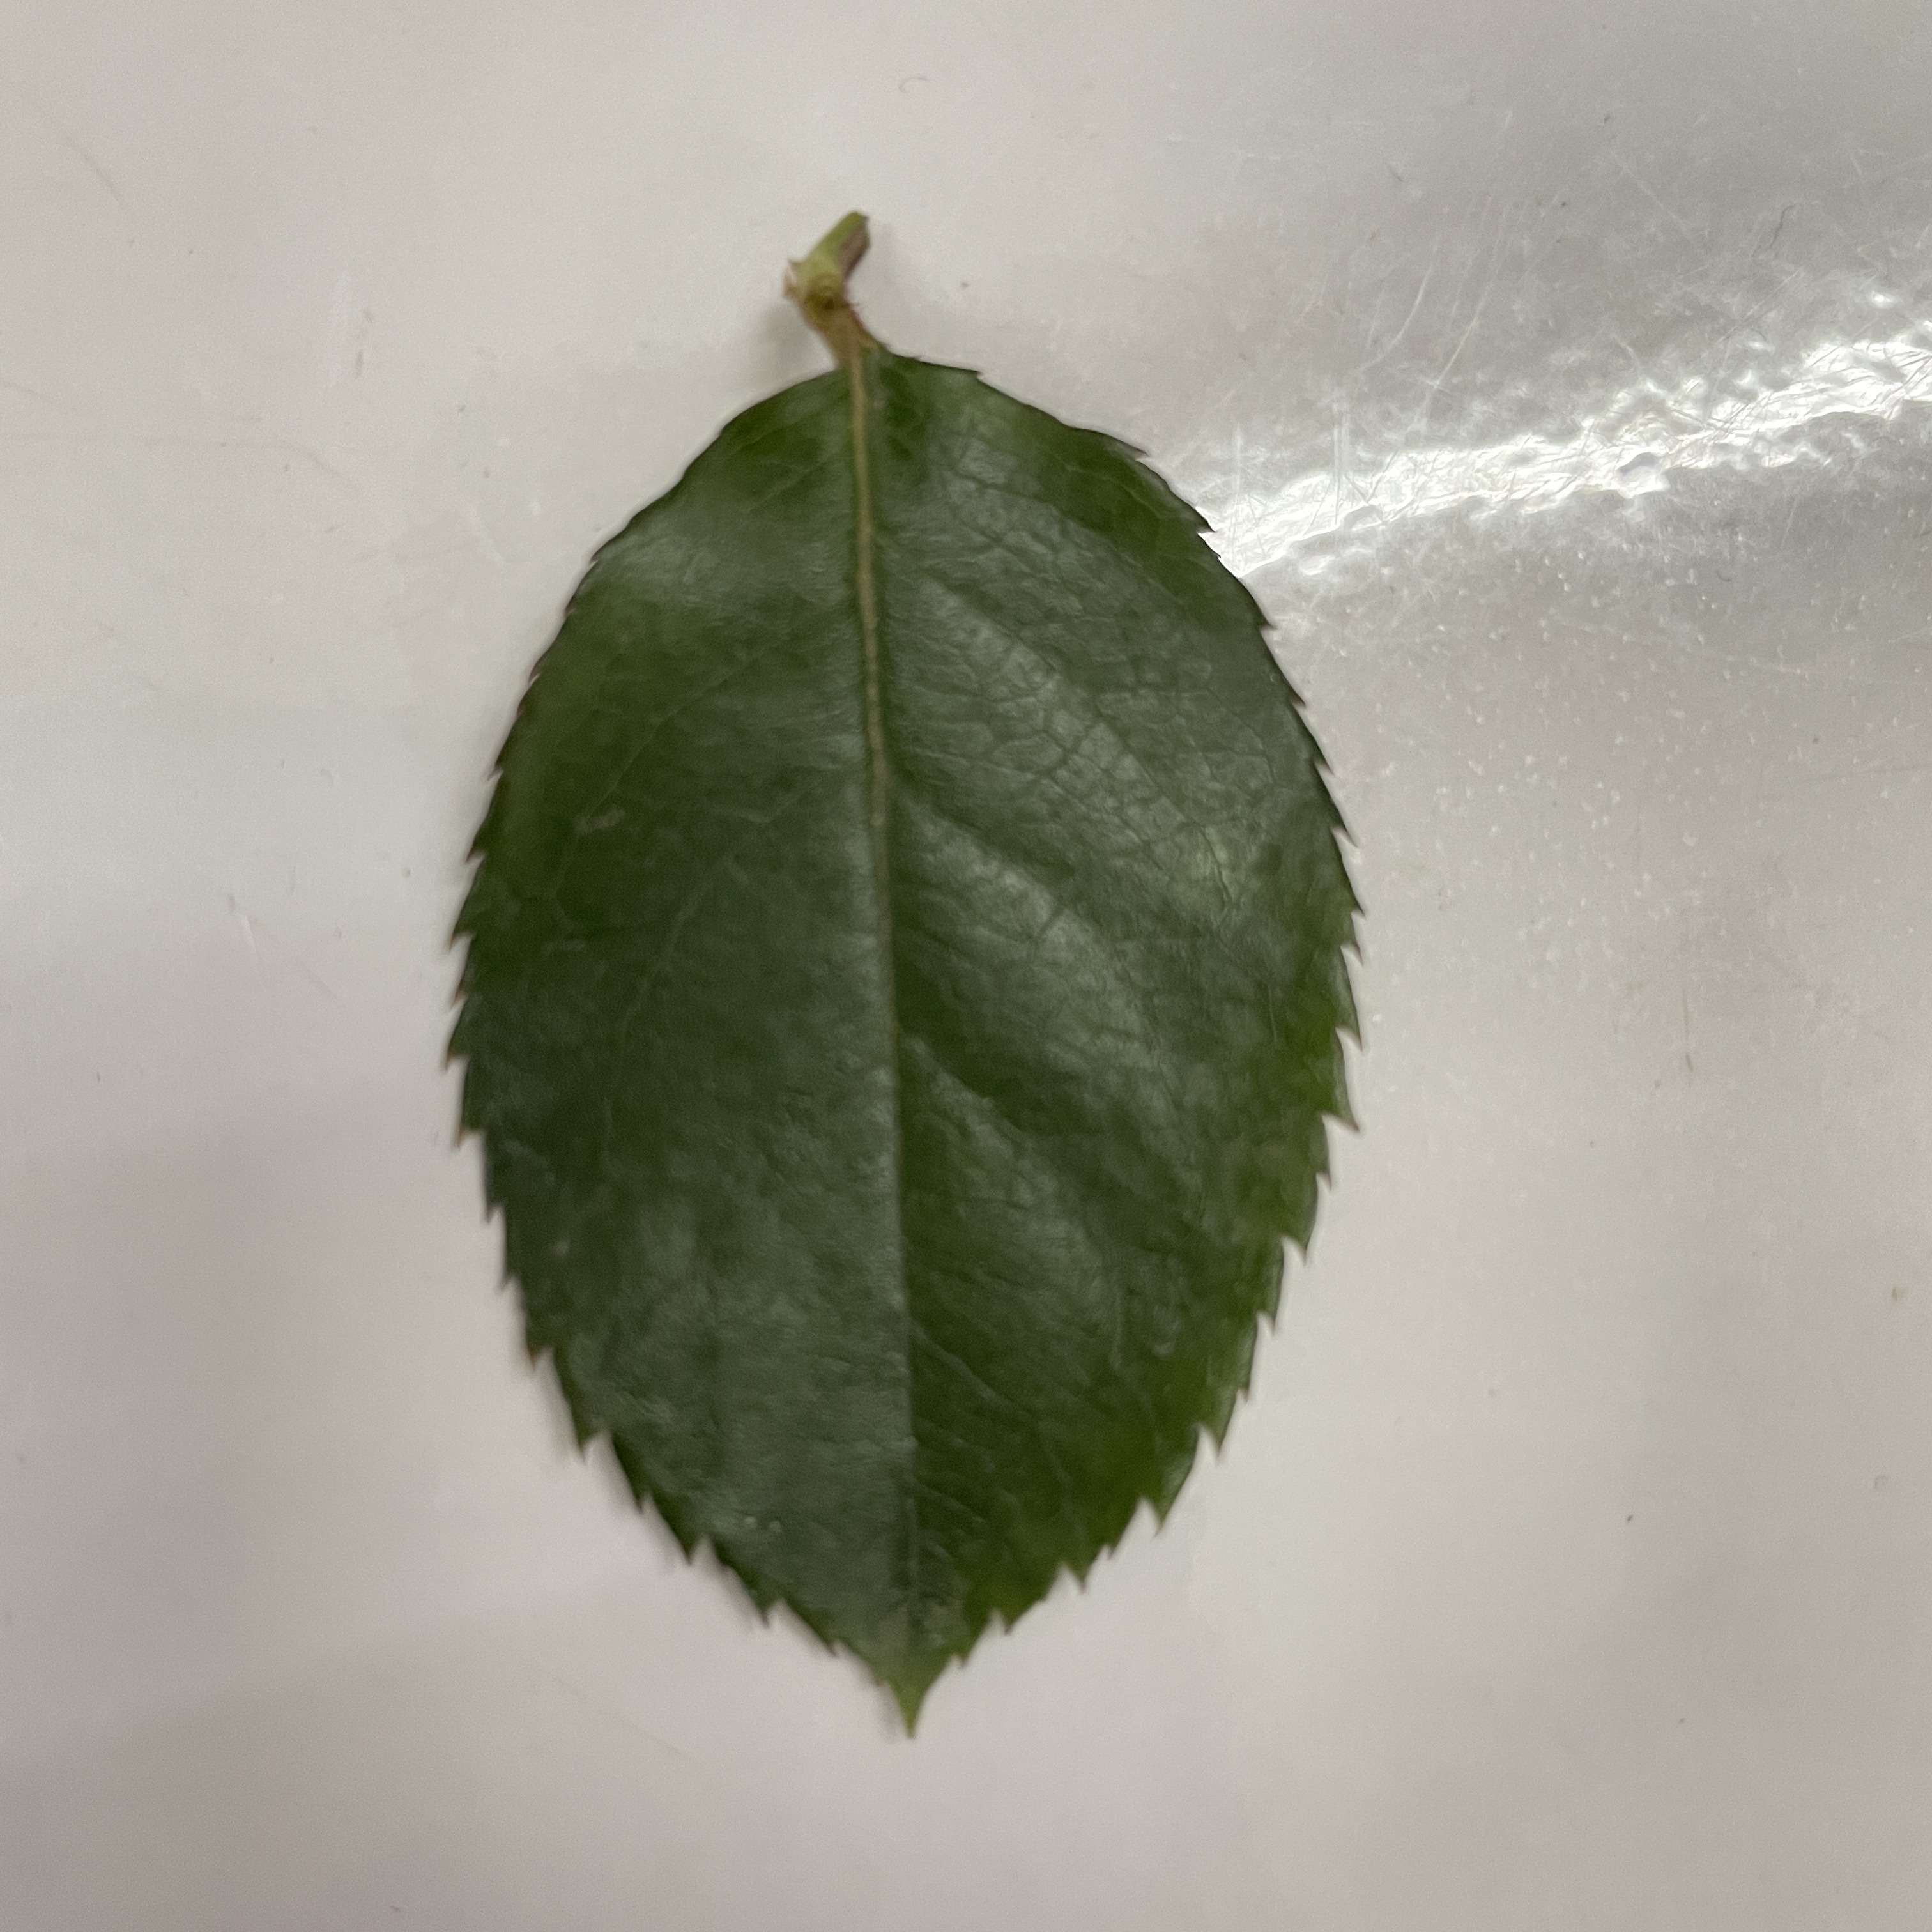
Label: Healthy Leaf